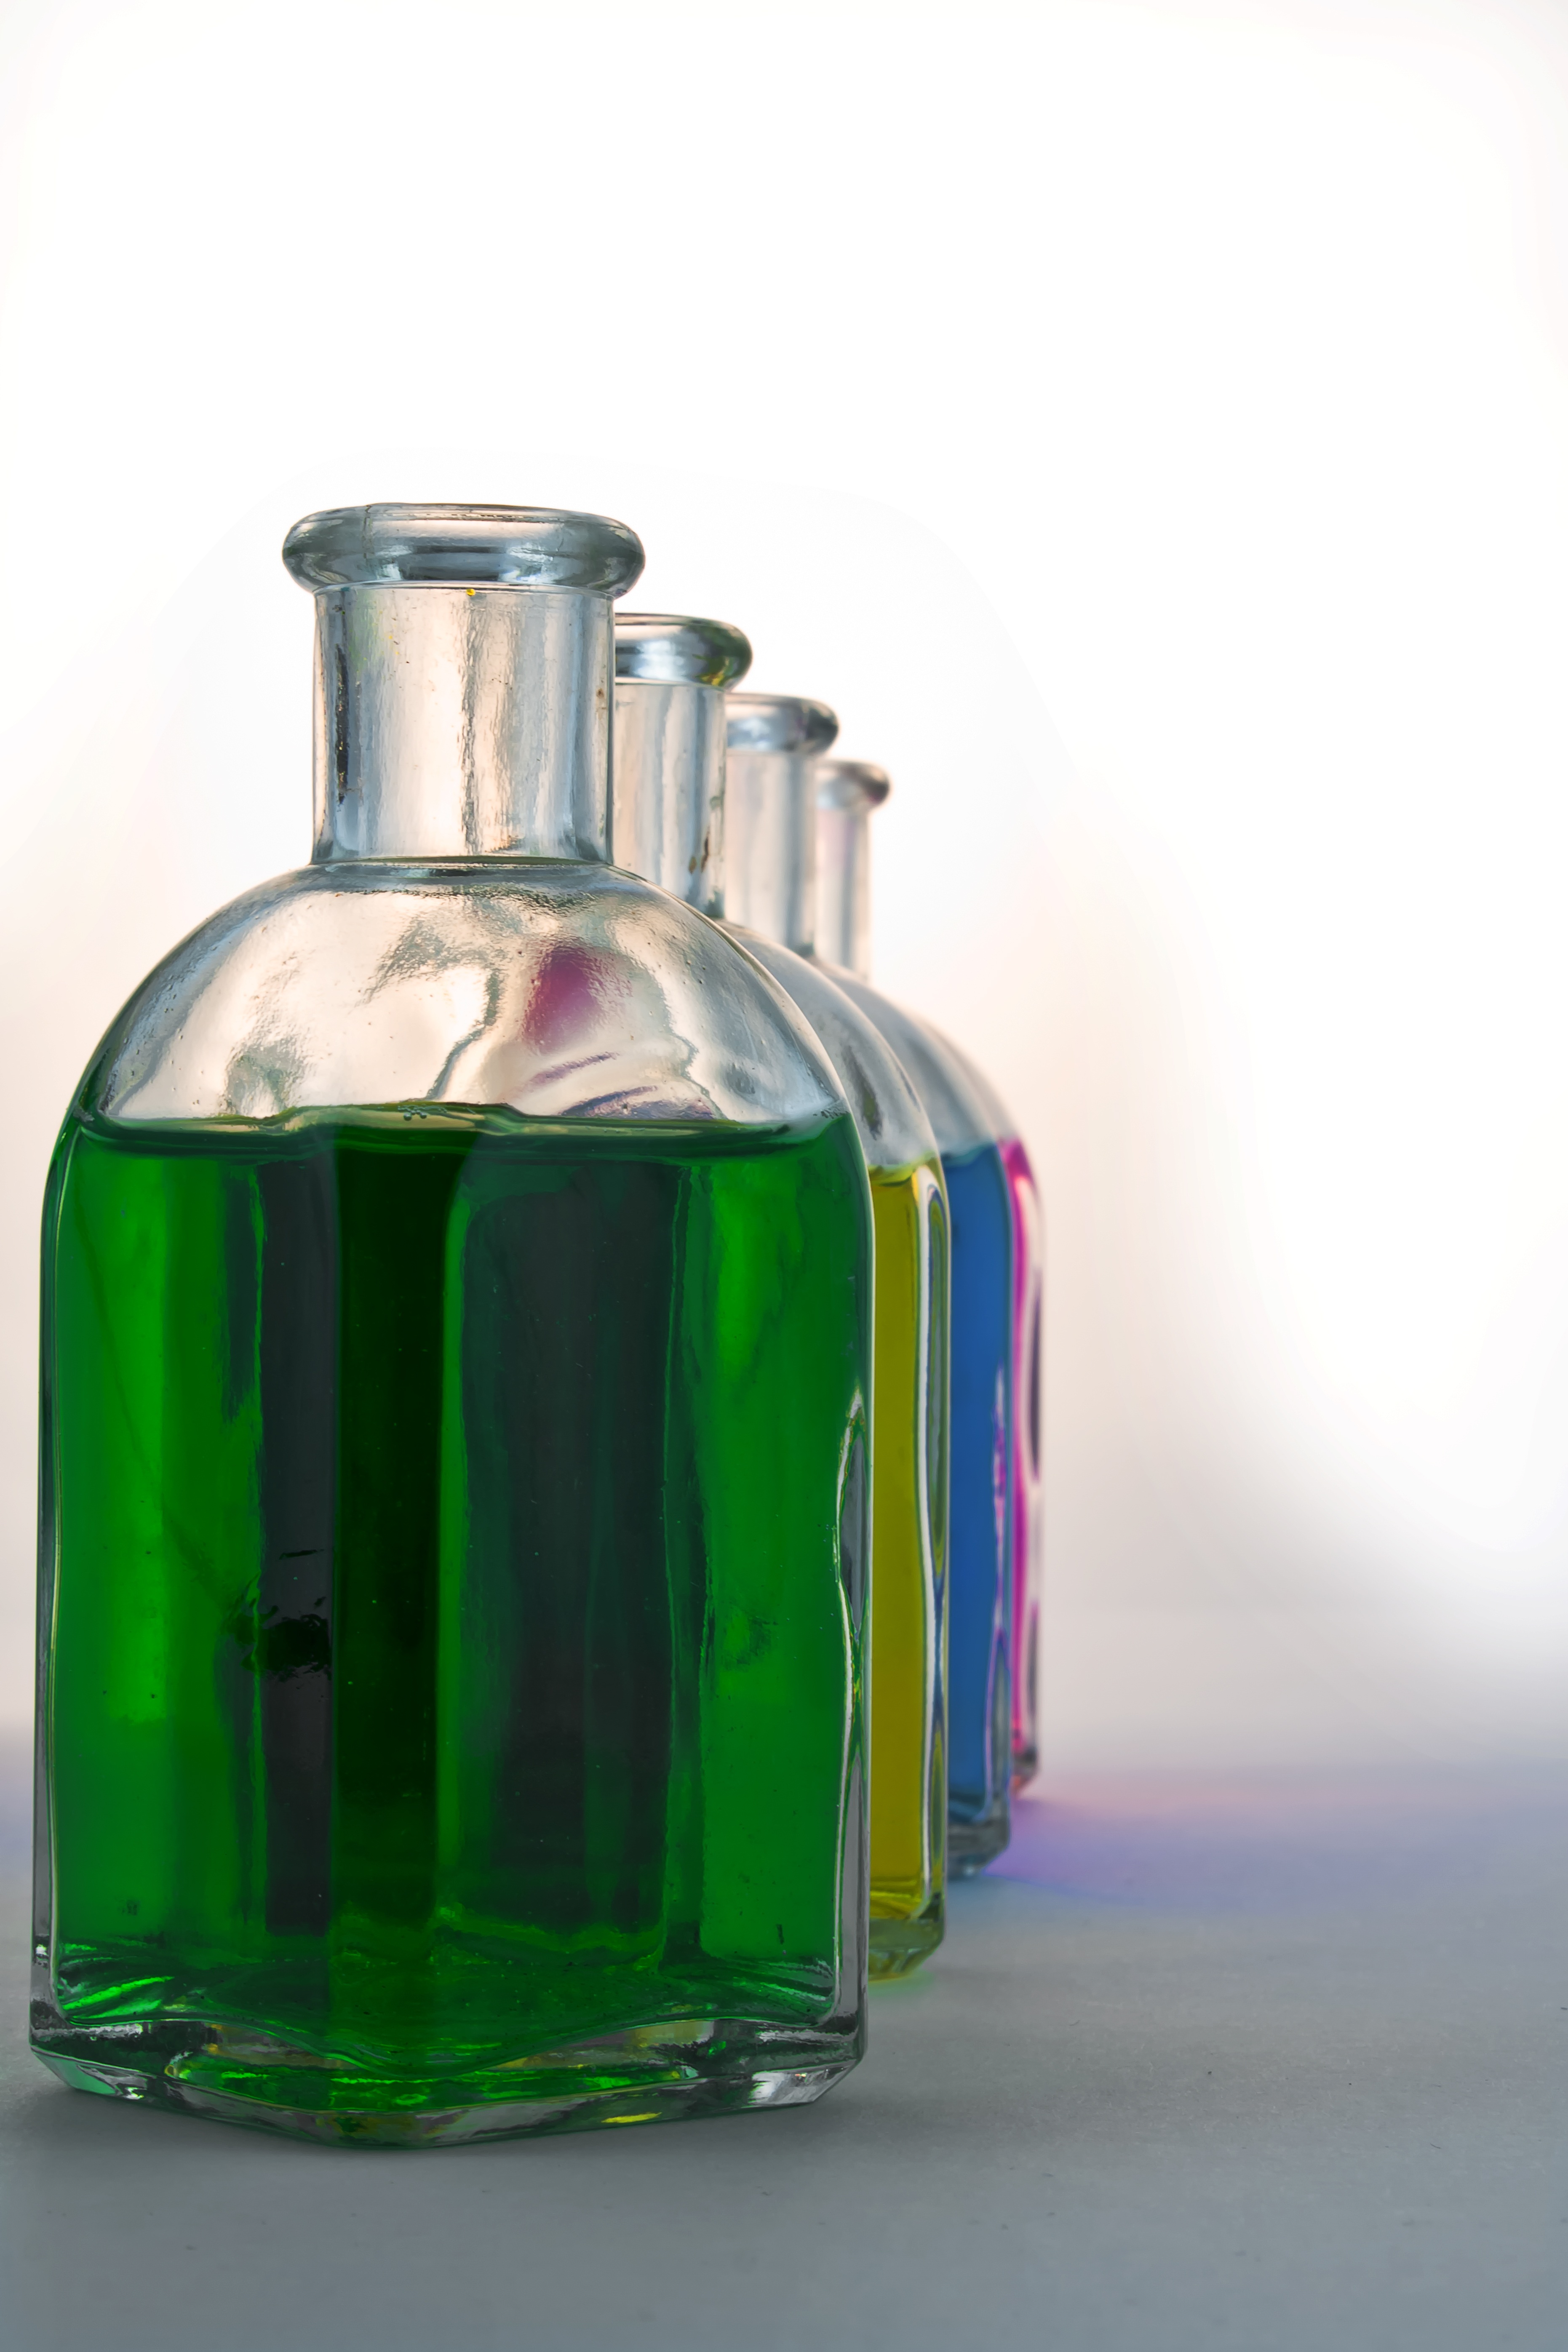
abstract, glass, vase, spring, green, red, color, bottle, blue, colorful, yellow, modern, glass bottle, cheerful, background, bottles, perfume, many, gaudy, distilled beverage, drinkware, soluble in water